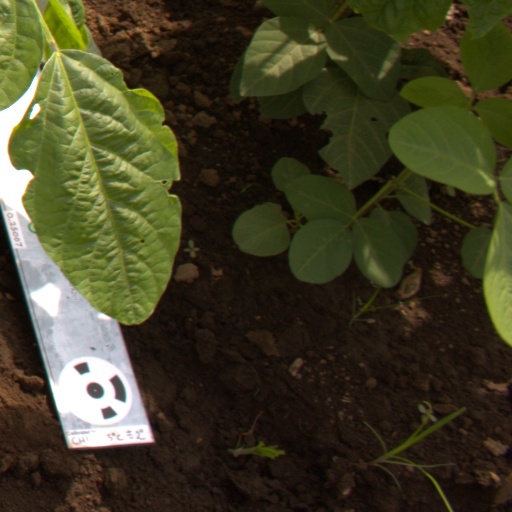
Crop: soybean